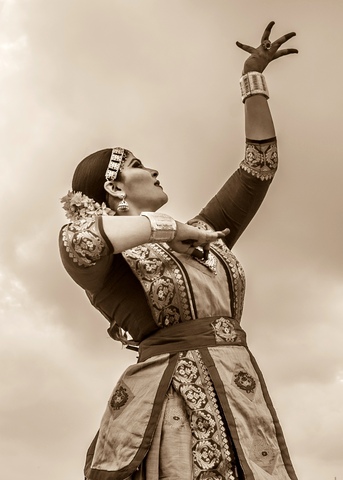
Dance form: sattriya